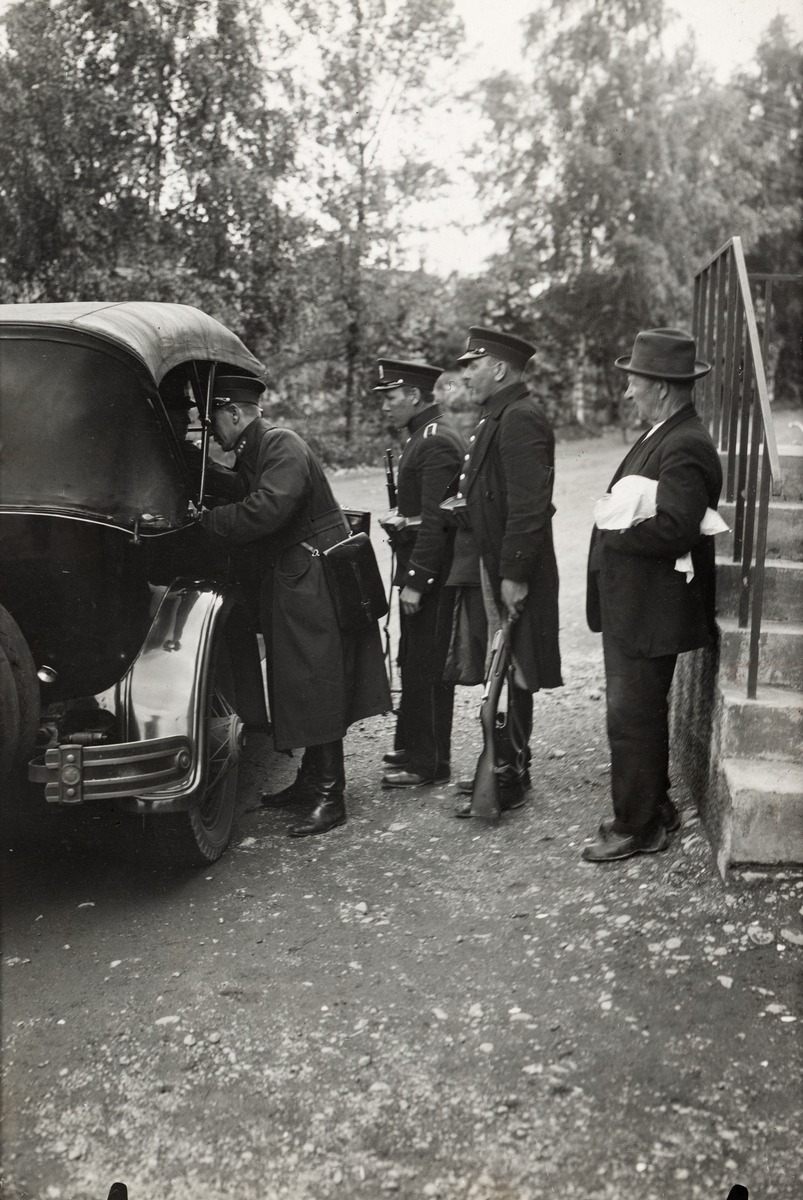
Mäntsälän kesäkapina
Mäntsälä summer riot
sisällön kuvaus: Maanviljelijä Pentti Sarkkinen pidätetään Mäntsälän kesäkapinan takia. content description: Farmer Pentti Sarkkinen is arrested for Mäntsälä's summer riot.
Vuosi: 1932
Paikka: Suomi, Suomi, Mäntsälä
Aiheet: historia; kapinat; sotilaat; Mäntsälän kapina; autot; pidättäminen; history; insurgencies; soldiers; Mäntsälä rebellion; cars; arrest; uppror; soldater; Mäntsäläupproret; bilar; anhållande